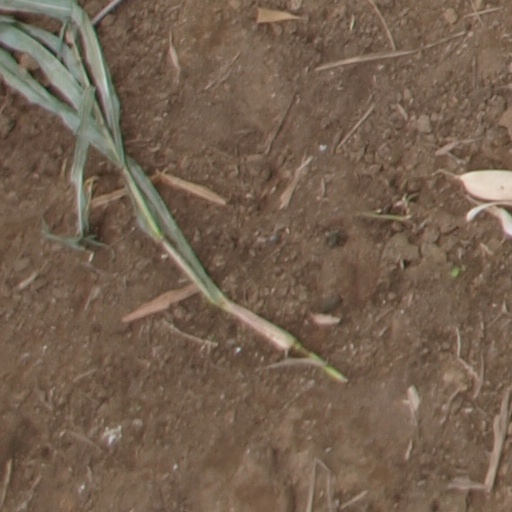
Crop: maize; corn